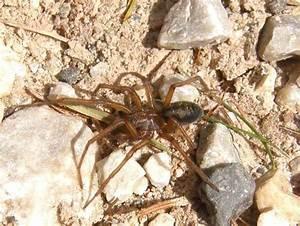
spider